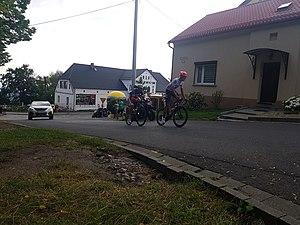
La 77ᵉ édition du Tour de Pologne, une course cycliste sur route par étapes, a lieu du 5 au 9 août 2020 en Pologne. L'épreuve se déroule sur cinq jours entre le Stade de Silésie et Cracovie sur un parcours total de 914,4 km. C'est la septième épreuve de l'UCI World Tour 2020, le calendrier le plus important du cyclisme sur route.